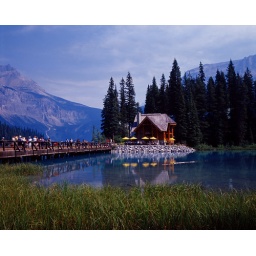
Wooden bridge in Emerald lake